Tunxis Forest Ski Cabin

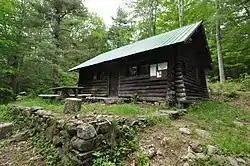

The Tunxis Forest Ski Cabin is a historic ski lodge at the end of Balance Rock Road in Tunxis State Forest, Hartland, Connecticut. Built in 1937, it is one of the few surviving ski-related recreational structures built by the Civilian Conservation Corps in the state. It was listed on the National Register of Historic Places in 1986.